Murder on the Leviathan

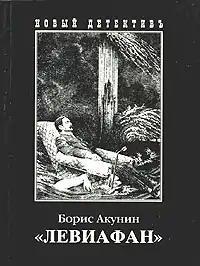
Russian hardback version

Murder on the Leviathan (Russian: "Левиафан" ("Leviathan"); British edition titled Leviathan) is the third novel in the Erast Fandorin historical detective series by Russian writer Boris Akunin. It was the second book in the series to be translated into English. Its subtitle is "герметический детектив" ("hermetic detective"). Akunin conceived of the Fandorin series as a summary of all the genres of detective fiction, with each novel representing a different genre. "Leviathan" is his nod to Agatha Christie's style, with an exotic setting, a cast of unusual characters who each have secrets of their own, and a strange murder to start the action.